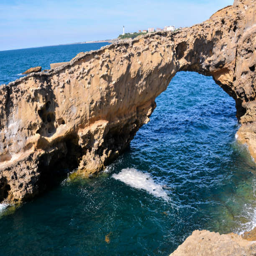
geographical feature category in the desert